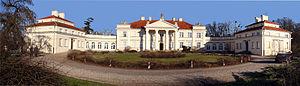
Le parc naturel de Żerków-Czeszewo est un parc naturel de Pologne, couvrant 15 640 hectares, qui a été créé en 1994.